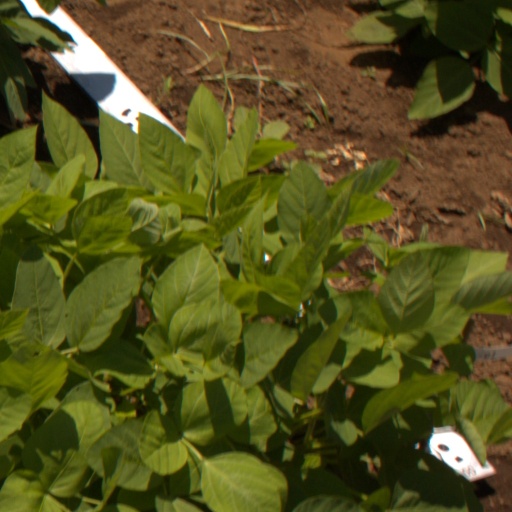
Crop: soybean